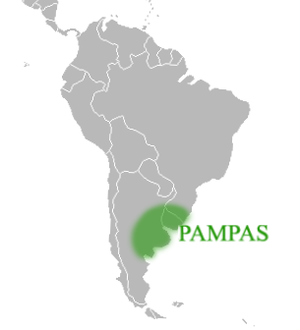
Pampas
Pampaens udbredelse i Sydamerika
Pampas er et frugtbart sletteområde omkring Buenos Aires i Argentina. Den dækker størstedelen af provinserne Buenos Aires, La Pampa og Santa Fe samt dele af Córdoba. Videre strækker den sig ind i Uruguay og delstaten Rio Grande do Sul i Brasilien.